Lindy McDaniel

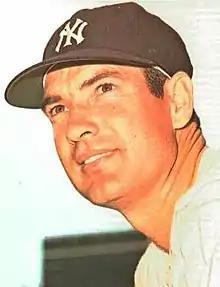
McDaniel with the New York Yankees in 1971

Lyndall Dale McDaniel (December 13, 1935 – November 14, 2020), known as Lindy McDaniel, was an American professional baseball pitcher who had a 21-year career in Major League Baseball from 1955 to 1975. During his career, he witnessed approximately 3,500 major league games (not including spring training), had more than 300 teammates, and played under eight different managers. He attended the University of Oklahoma and Abilene Christian College, then played with the St. Louis Cardinals, Chicago Cubs, and San Francisco Giants (all of the National League), and the New York Yankees and Kansas City Royals (both of the American League). He stood 6 ft 3 in and was listed at 195 lb. (88kg). McDaniel was a minister for the Church of Christ.